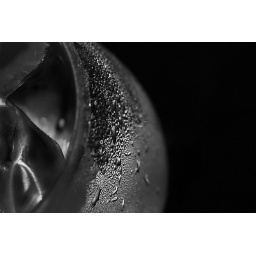
Wine glass with ice water, lit by a candle underneath.